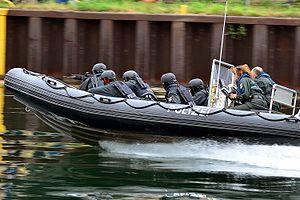
Les Spezialeinsatzkommandos sont des structures régionales allemandes incorporant des unités d'intervention de la police de chacune des 16 Polices d'État allemandes.